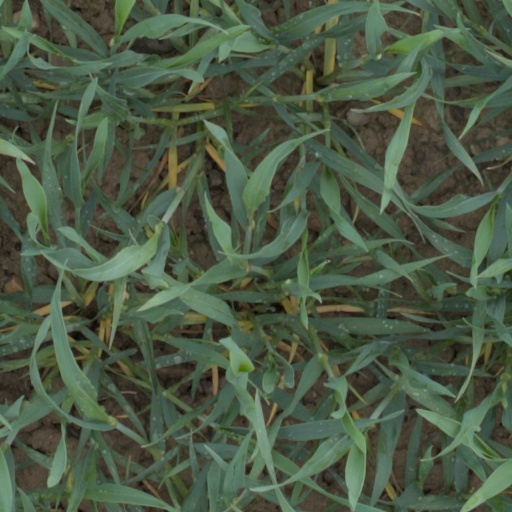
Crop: wheat